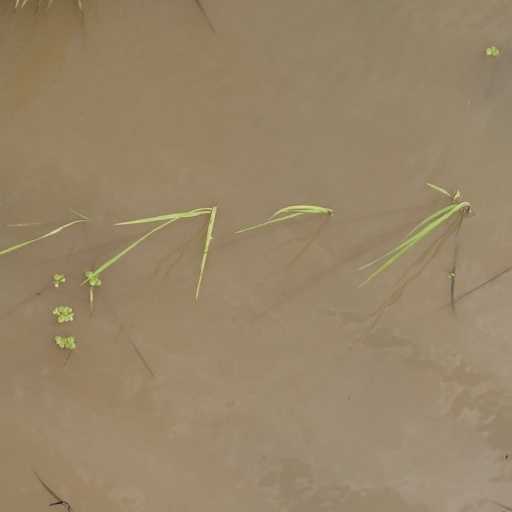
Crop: rice